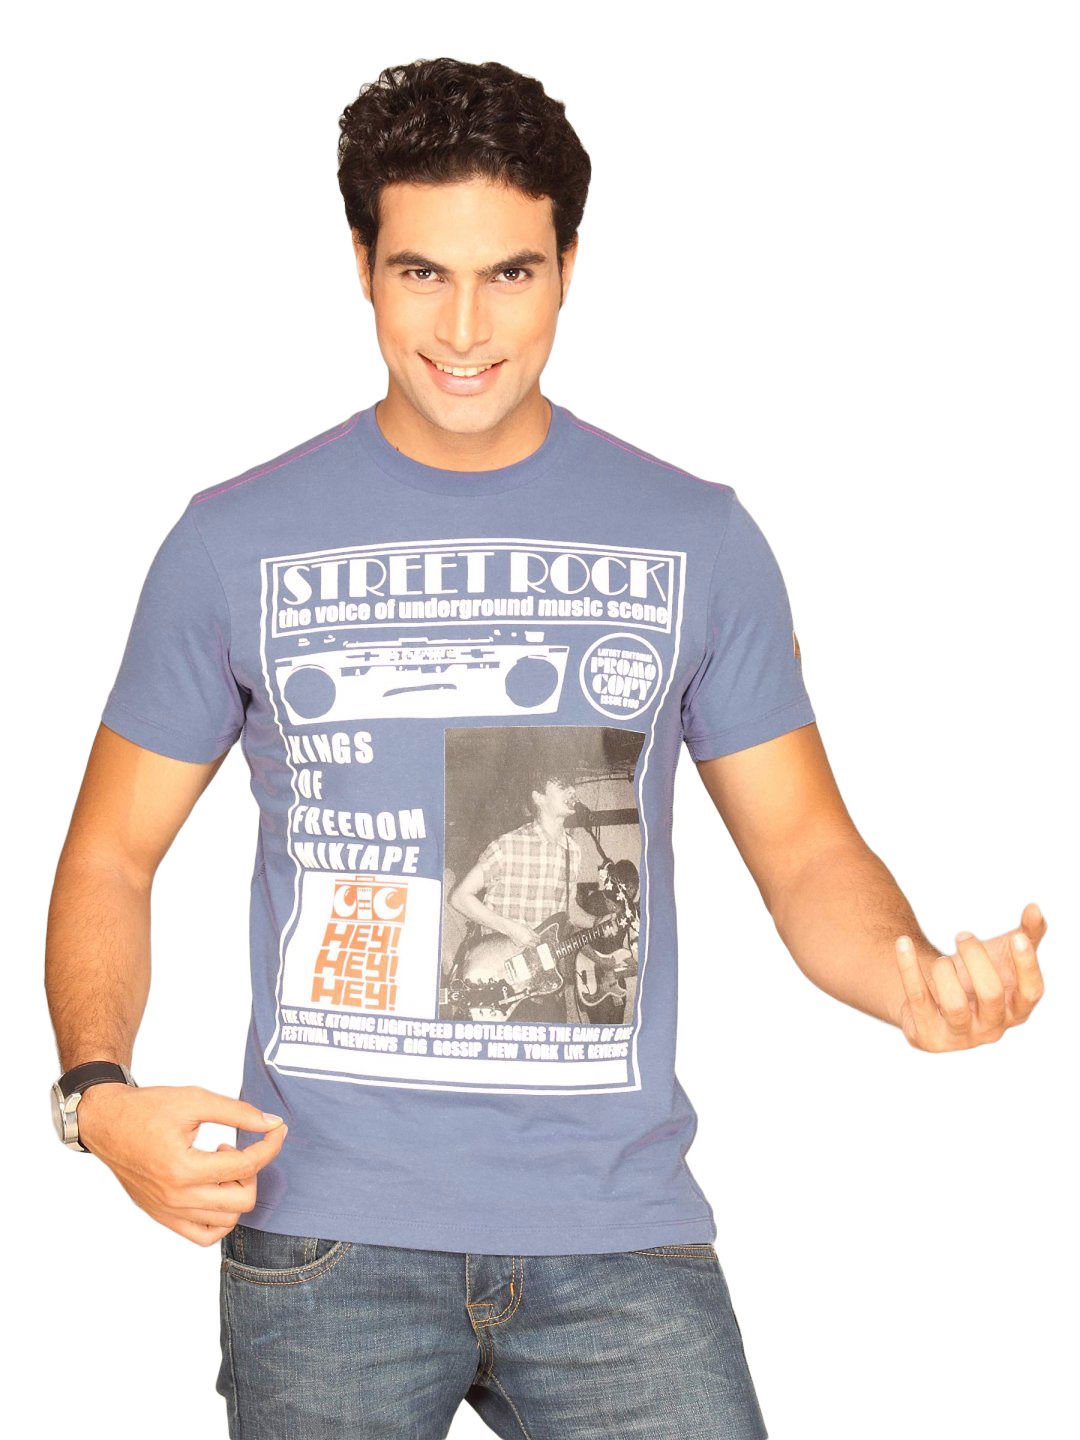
ADIDAS Men's Prt Blue T-shirt
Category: Apparel / Topwear / Tshirts
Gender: Men
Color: Blue
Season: Summer 2011
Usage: Casual